Run with the Wind

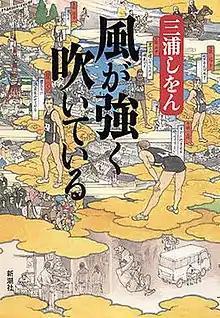
The cover of the first edition, published in 2006

is a 2006 Japanese novel by Shion Miura. The novel has received a manga and a live-action film adaptation, as well as an anime television series adaptation produced by Production I.G that aired from October 2018 to March 2019.